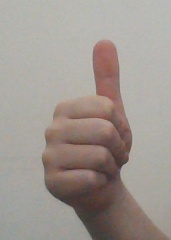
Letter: aleff